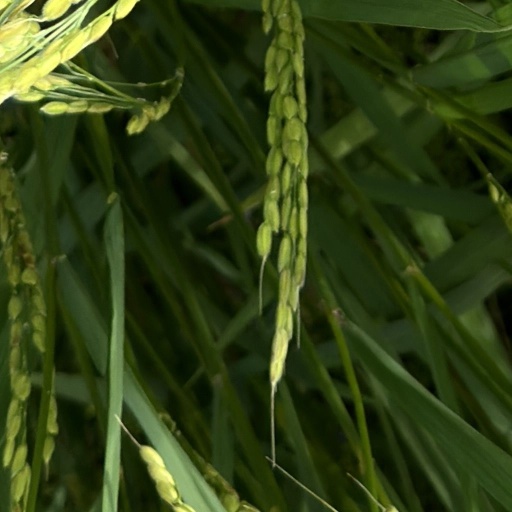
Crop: rice